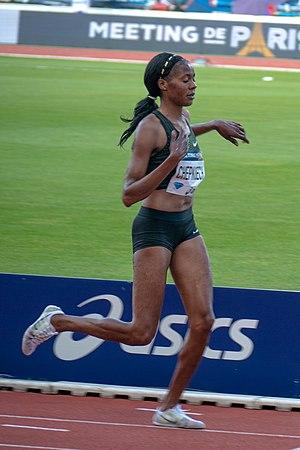
Beatrice Chepkoech est une athlète kényane spécialiste du 1 500 m et du 3 000 m steeple. Elle est depuis le 20 juillet 2018 la détentrice du record du monde du 3 000 m steeple en 8 min 44 s 32.
Les records du monde du 3 000 mètres steeple sont actuellement détenus par le Qatarien Saif Saaeed Shaheen avec le temps de 7 min 53 s 63, établi le 3 septembre 2004 lors du Mémorial Van Damme de Bruxelles en Belgique, et par la Kényane Beatrice Chepkoech, créditée de 8 min 44 s 32 le 20 juillet 2018 lors du Meeting Herculis, à Monaco.